Ryan and Tatum: The O'Neals

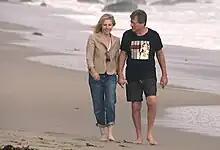
Ryan and Tatum O'Neal

Ryan and Tatum: The O'Neals is an American reality television show aired between June and August 2011 on the OWN: Oprah Winfrey Network. The series focused on actors Ryan and Tatum O'Neal and a reconciliation process the two began in an effort to redevelop their father/daughter relationship after twenty-five years.